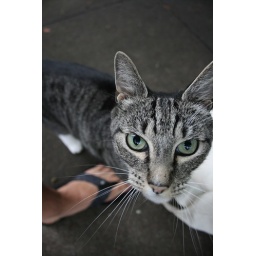
crazy cute cat near nate's house